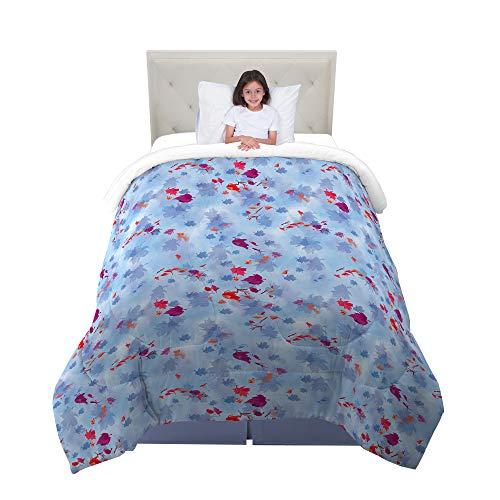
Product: Franco Kids Bedding Super Soft Microfiber Reversible Comforter, Twin/Full Size 72” x 86”, Disney Frozen 2
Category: Home & Kitchen | Bedding | Kids' Bedding | Comforters & Sets | Comforter Sets
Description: SUPER SOFT COMFORTER: Crafted for comfort, the microfiber material is super soft and long lasting, keeping kids cozy night after night.
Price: $49.99
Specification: ProductDimensions:86x72x3inches|ItemWeight:4.85pounds|ShippingWeight:4.85pounds(Viewshippingratesandpolicies)|Manufacturer:FrancoManufacturingCompanyInc|ASIN:B07T7YSPKQ|Itemmodelnumber:NL1598